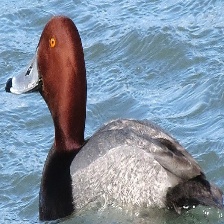
Species: RED HEADED DUCK
Scientific name: AYTHYA AMERICANA
ImageNet parent category: drake